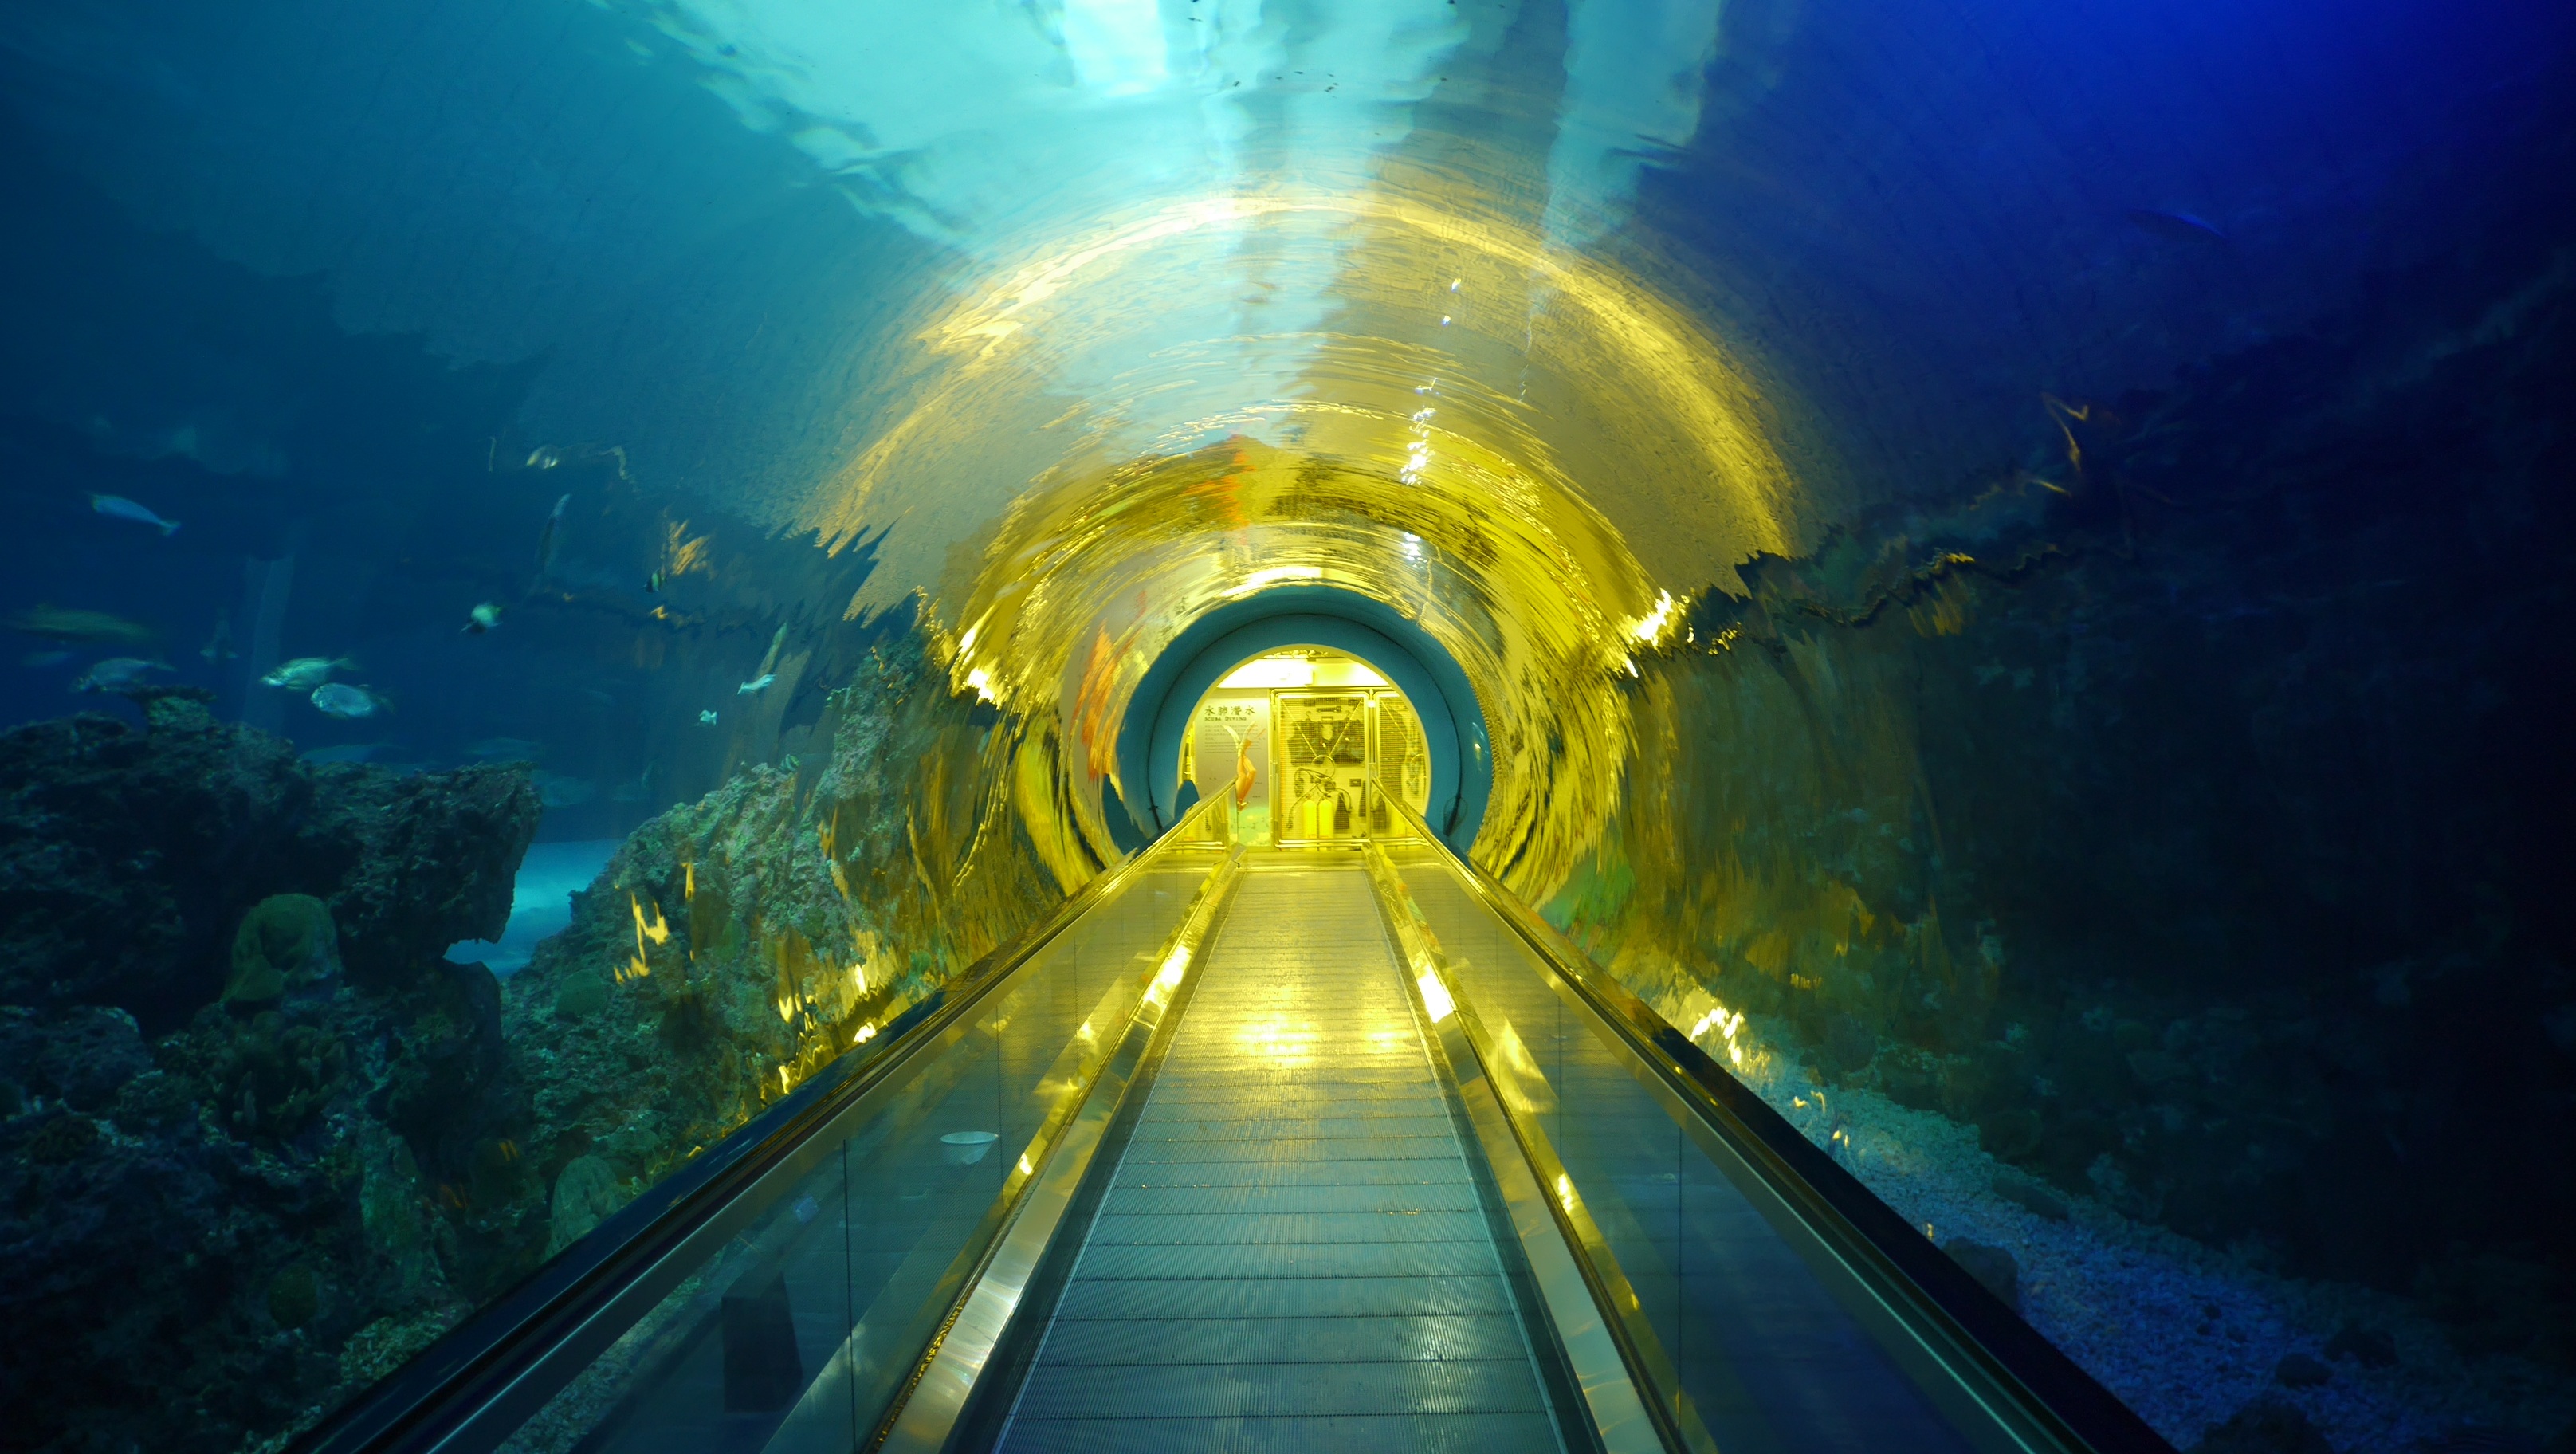
light, sunlight, tunnel, travel, infrastructure, taiwan, overnight, hualien, nmmba